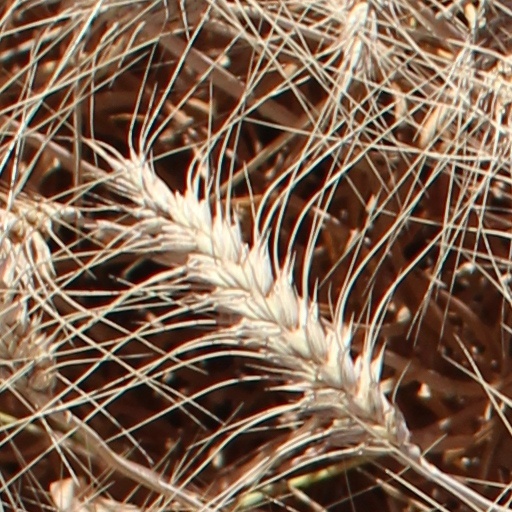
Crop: wheat